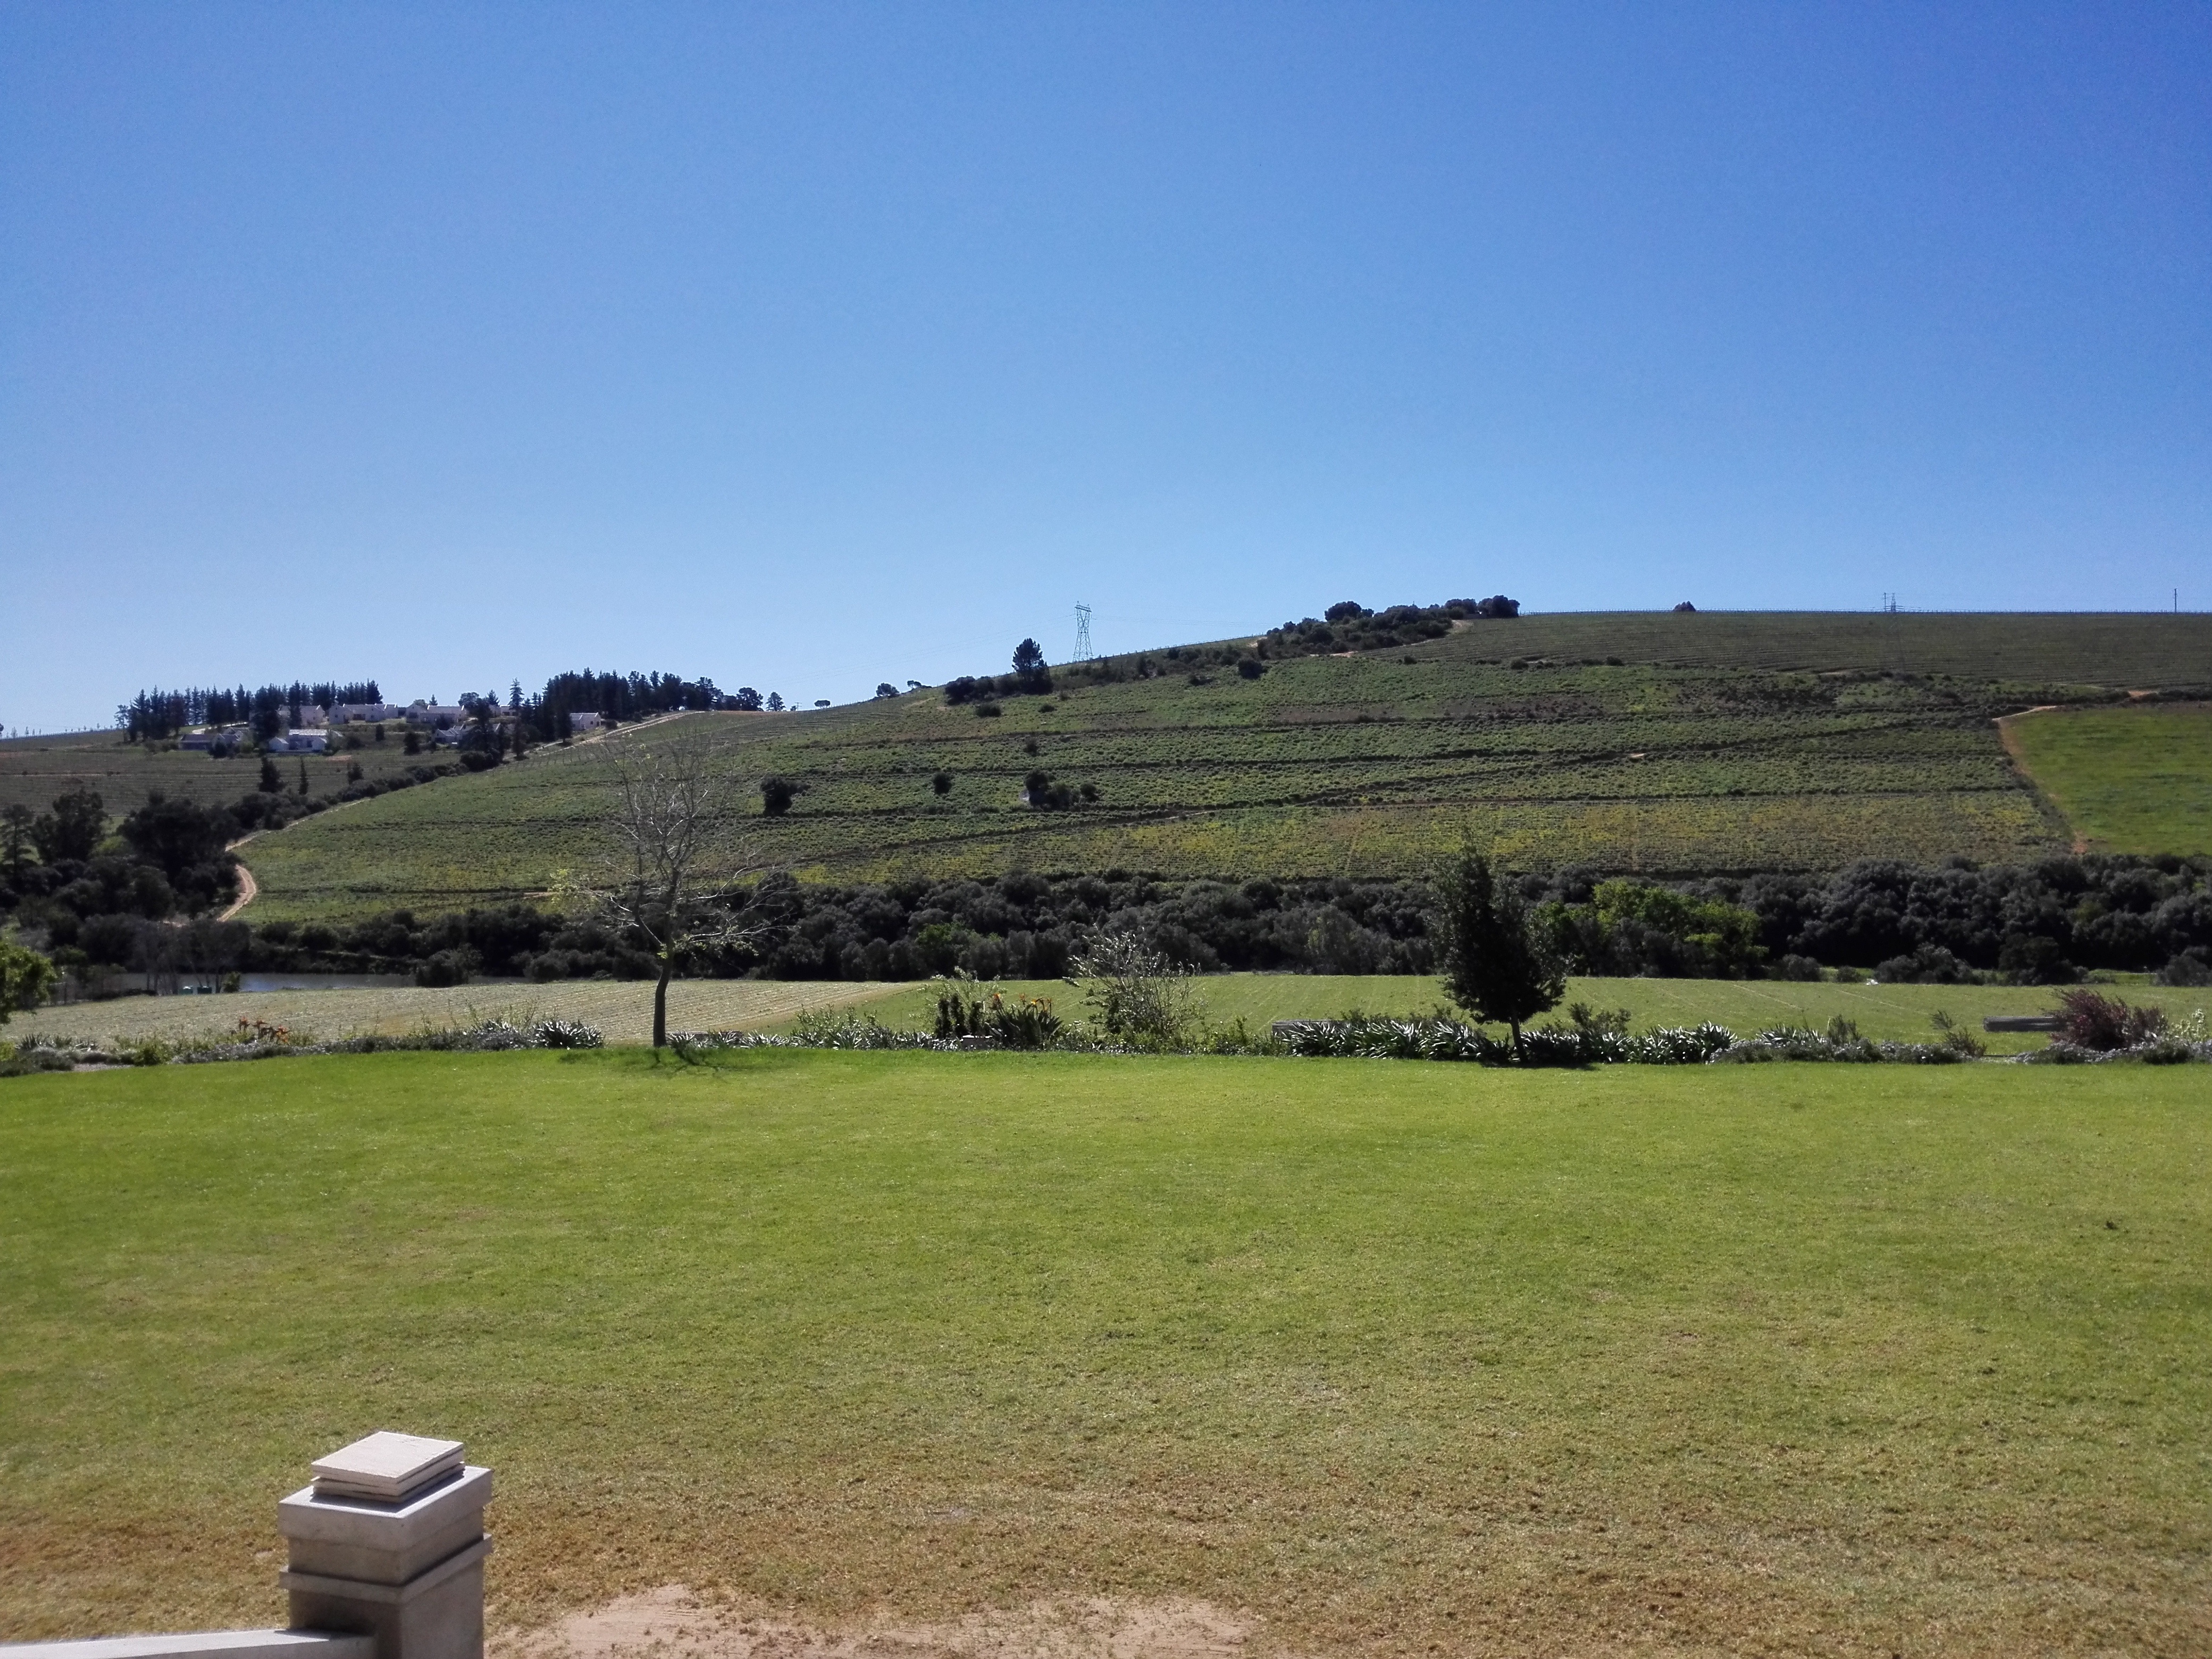
landscape, grass, structure, field, farm, lawn, meadow, prairie, hill, pasture, ranch, agriculture, plain, grassland, ecosystem, rural area